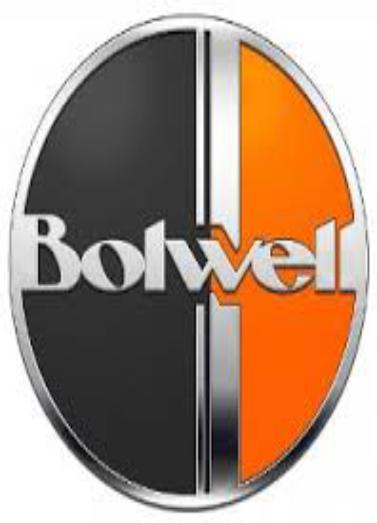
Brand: bolwell
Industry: Transportation